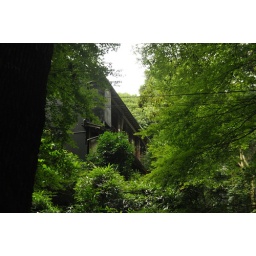
There's a building in the middle of the mountain